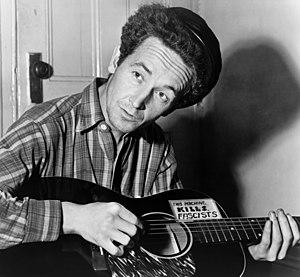
« This Machine Kills Fascists » est une formule apposée par le chanteur américain Woody Guthrie sur sa guitare en 1941. Celle-ci a inspiré de nombreux artistes.